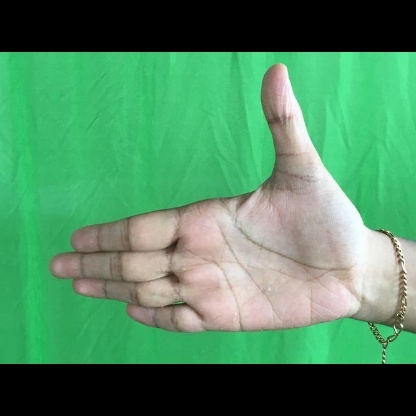
Mudra: Ardhachandran